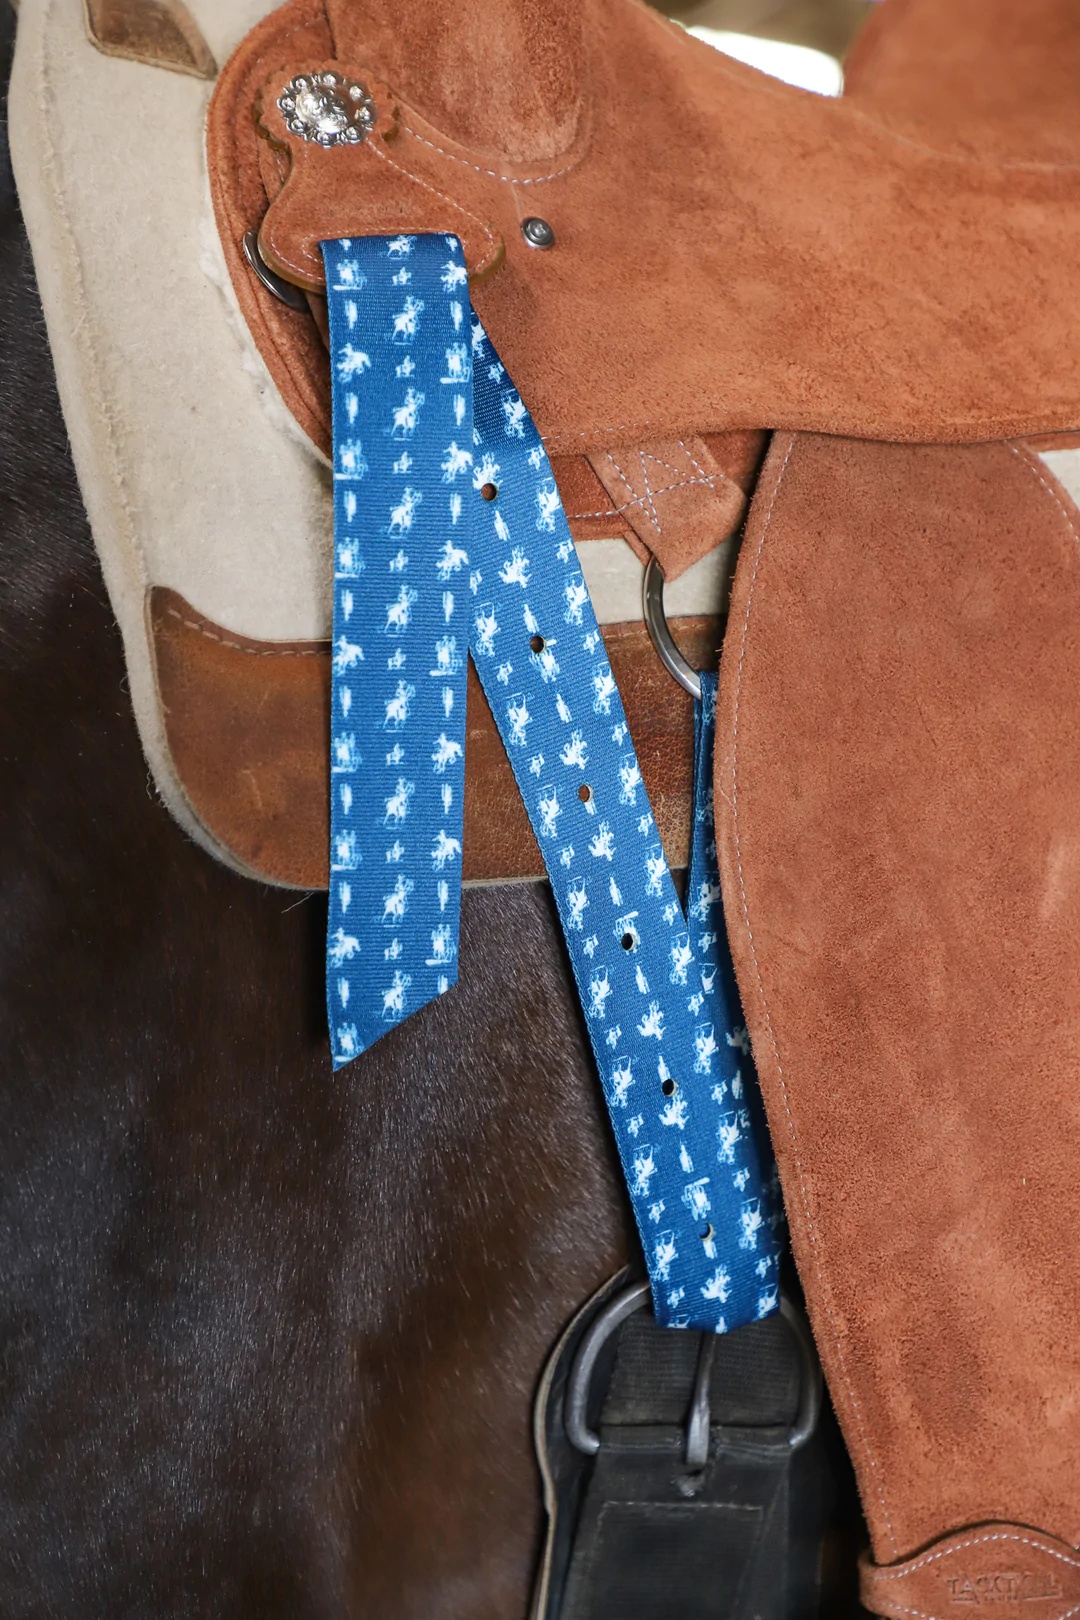
Ranch Dress'n Tacktical Teal Buckaroo Latigo & Off Billet
Brand: Ranch Dress'N
Nylon latigo & off billet
Category: Sporting Goods > Outdoor Recreation > Equestrian > Horse Tack > Cinches